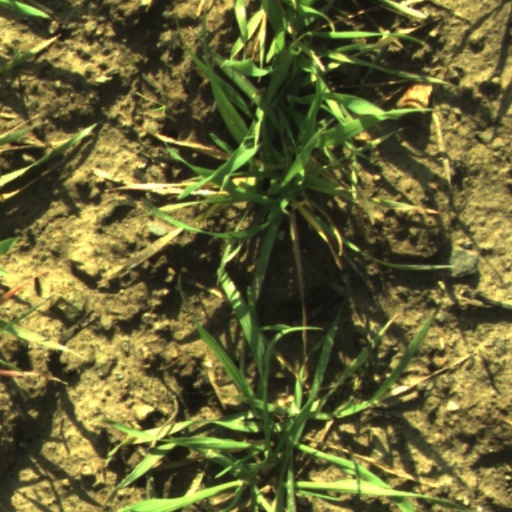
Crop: wheat